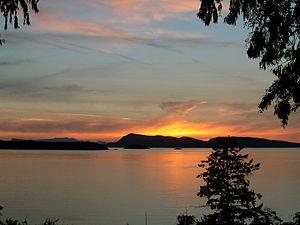
Orcas est une île du Nord-Ouest Pacifique, qui fait partie des îles San Juan dans la mer des Salish. Elle est située dans le comté de San Juan de l'État de Washington, aux États-Unis.